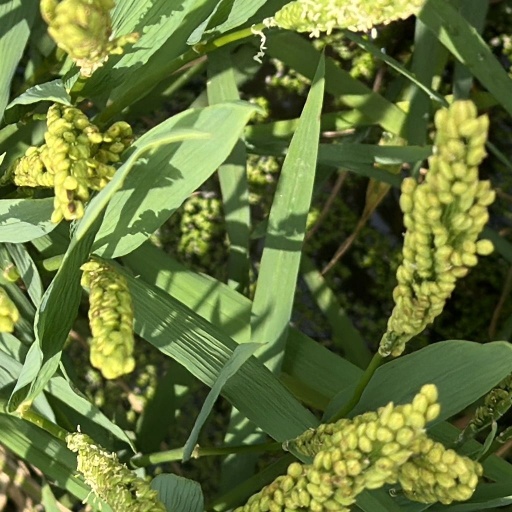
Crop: rice